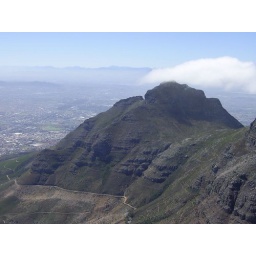
clouds over table mountain